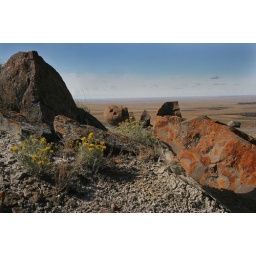
Texture, in the dirt, Patterns in the rock, colors in the rock and colors in the flower attracted me to this composition.